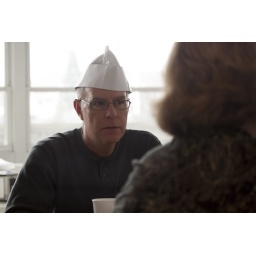
Dad dons a paper hat at Johnny's Rocket's in Myrtle Beach.